Microsoft

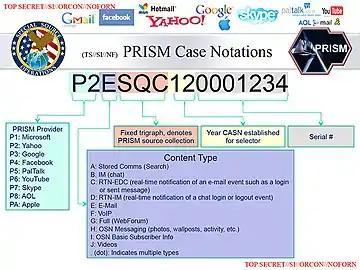
PRISM is a clandestine surveillance program under which the NSA collects user data from companies like Microsoft and Facebook.

In August 2018, Toyota Tsusho began a partnership with Microsoft to create fish farming tools using the Microsoft Azure application suite for Internet of things (IoT) technologies related to water management. Developed in part by researchers from Kindai University, the water pump mechanisms use artificial intelligence to count the number of fish on a conveyor belt, analyze the number of fish, and deduce the effectiveness of water flow from the data the fish provide. The specific computer programs used in the process fall under the Azure Machine Learning and the Azure IoT Hub platforms.